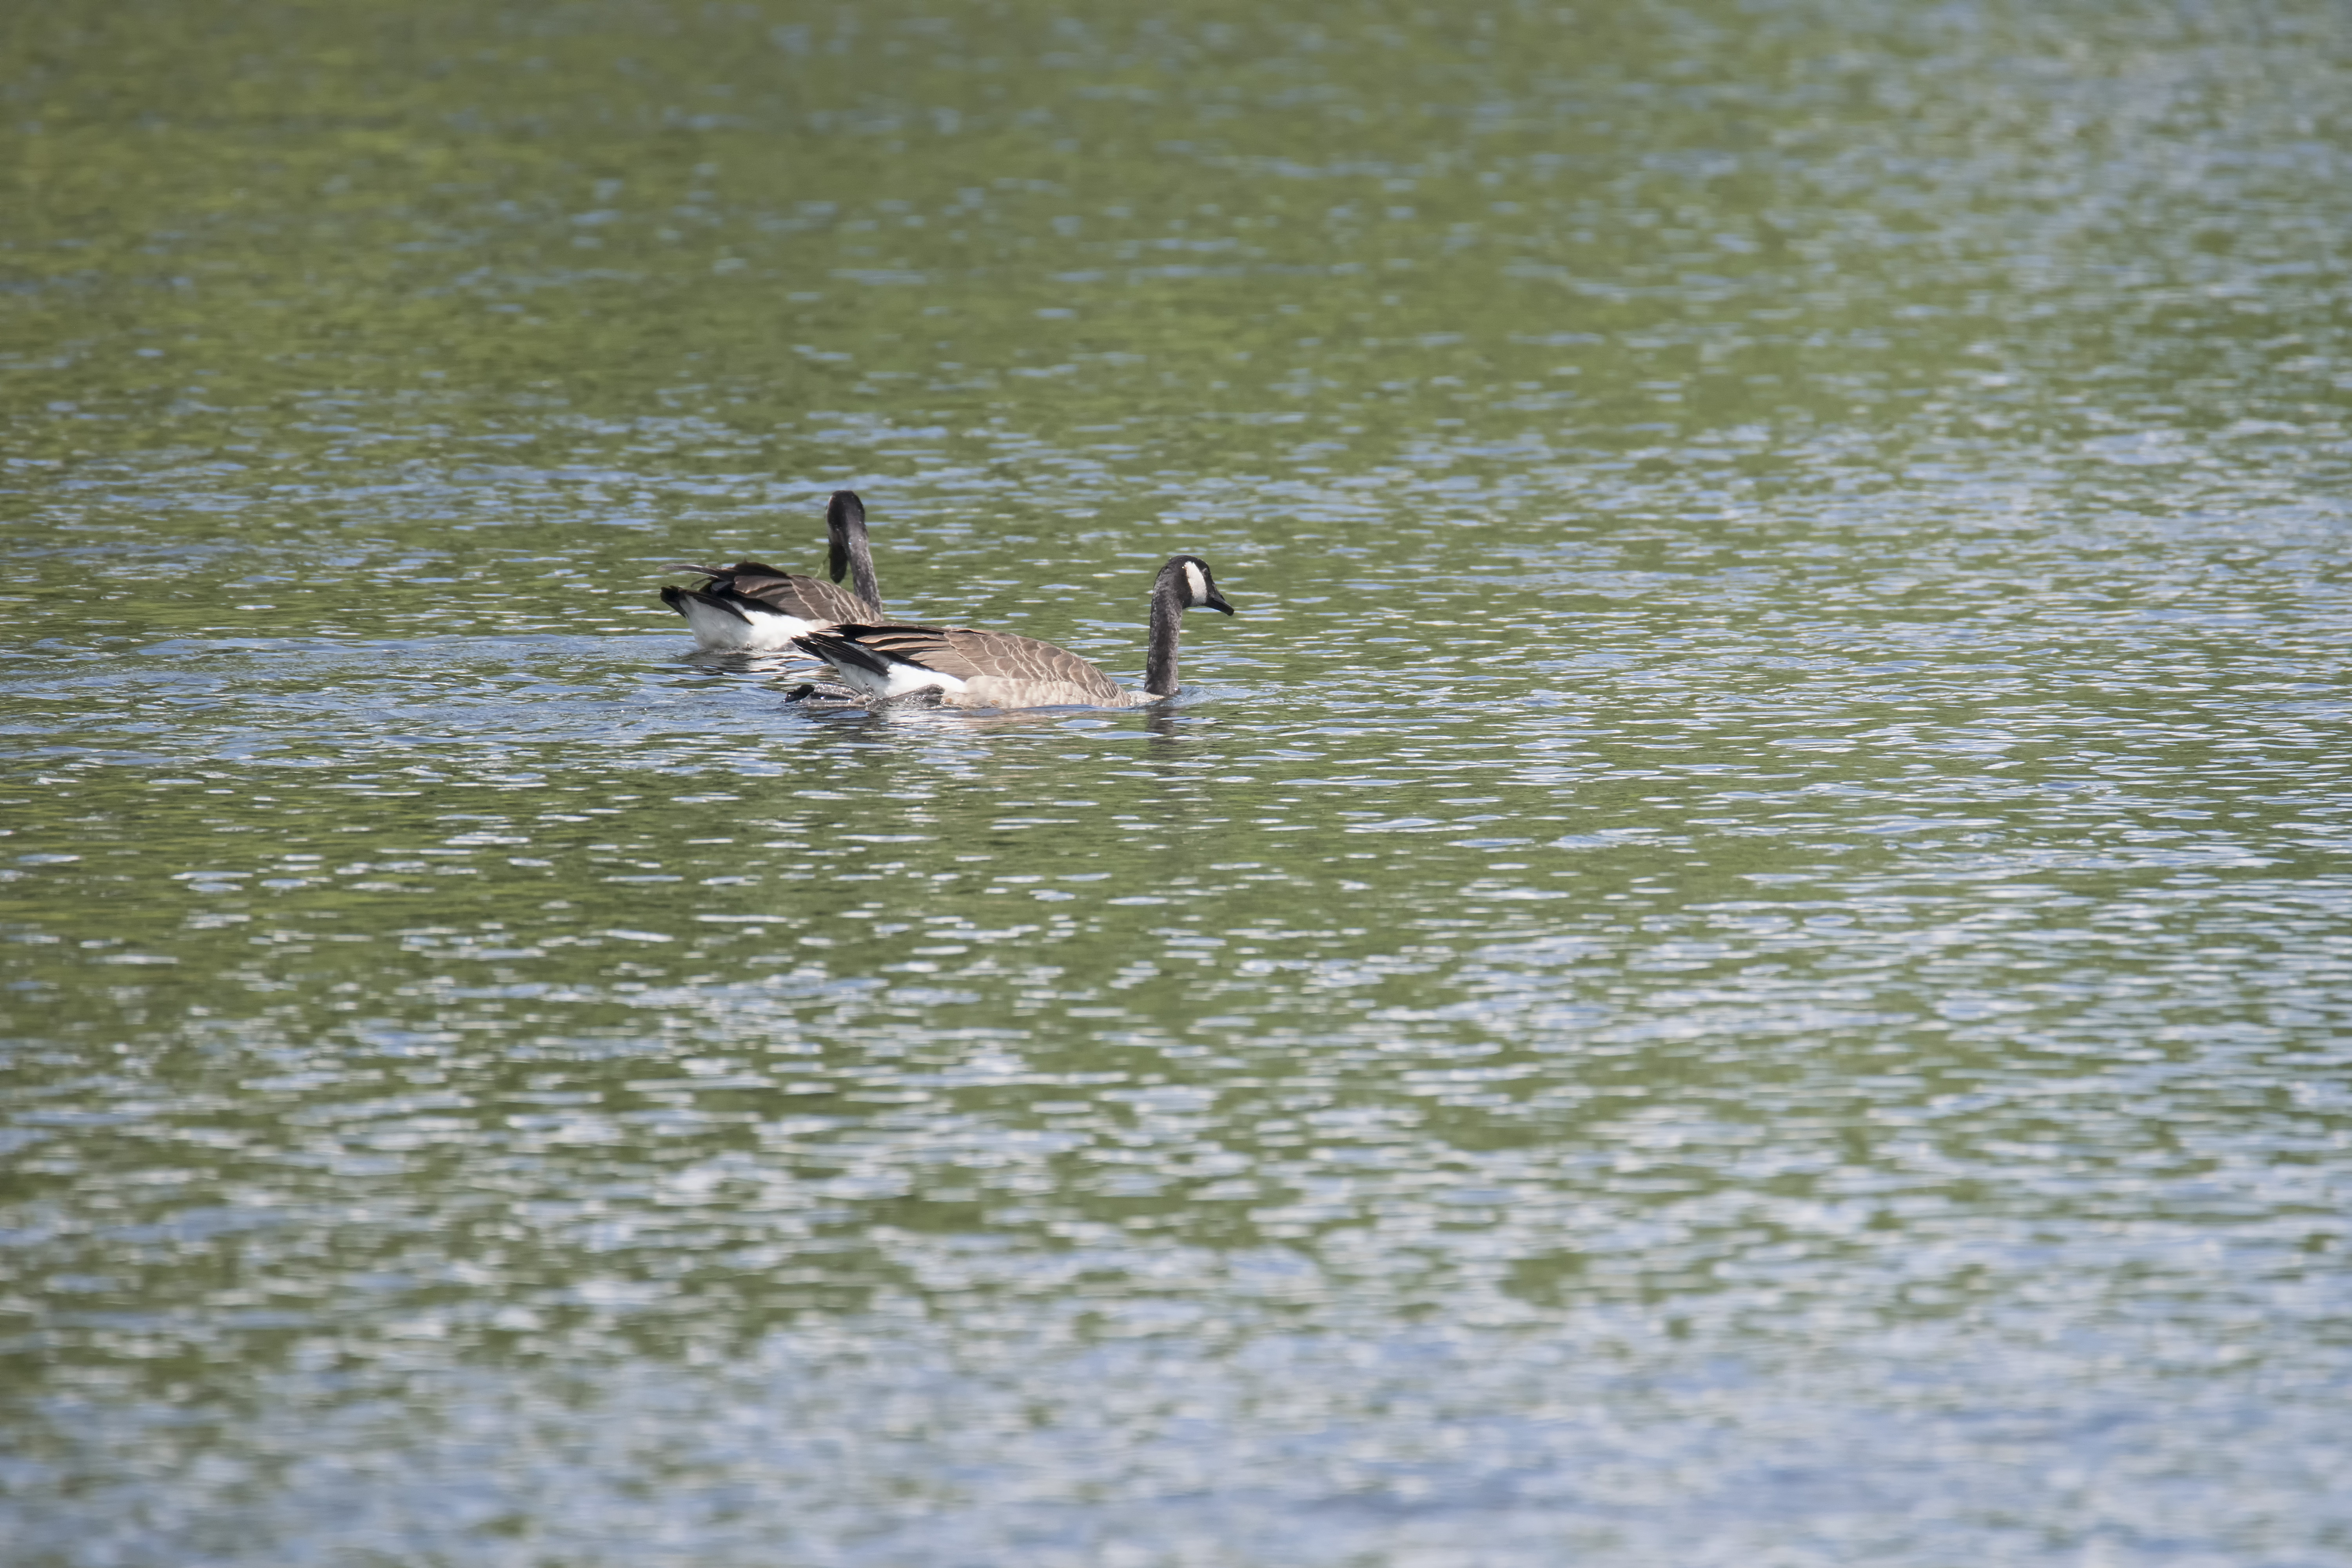
sea, water, nature, bird, lake, wildlife, duck, canada, goose, quebec, waterfowl, water bird, du, sherbrooke, oiseau, bernache, ducks geese and swans